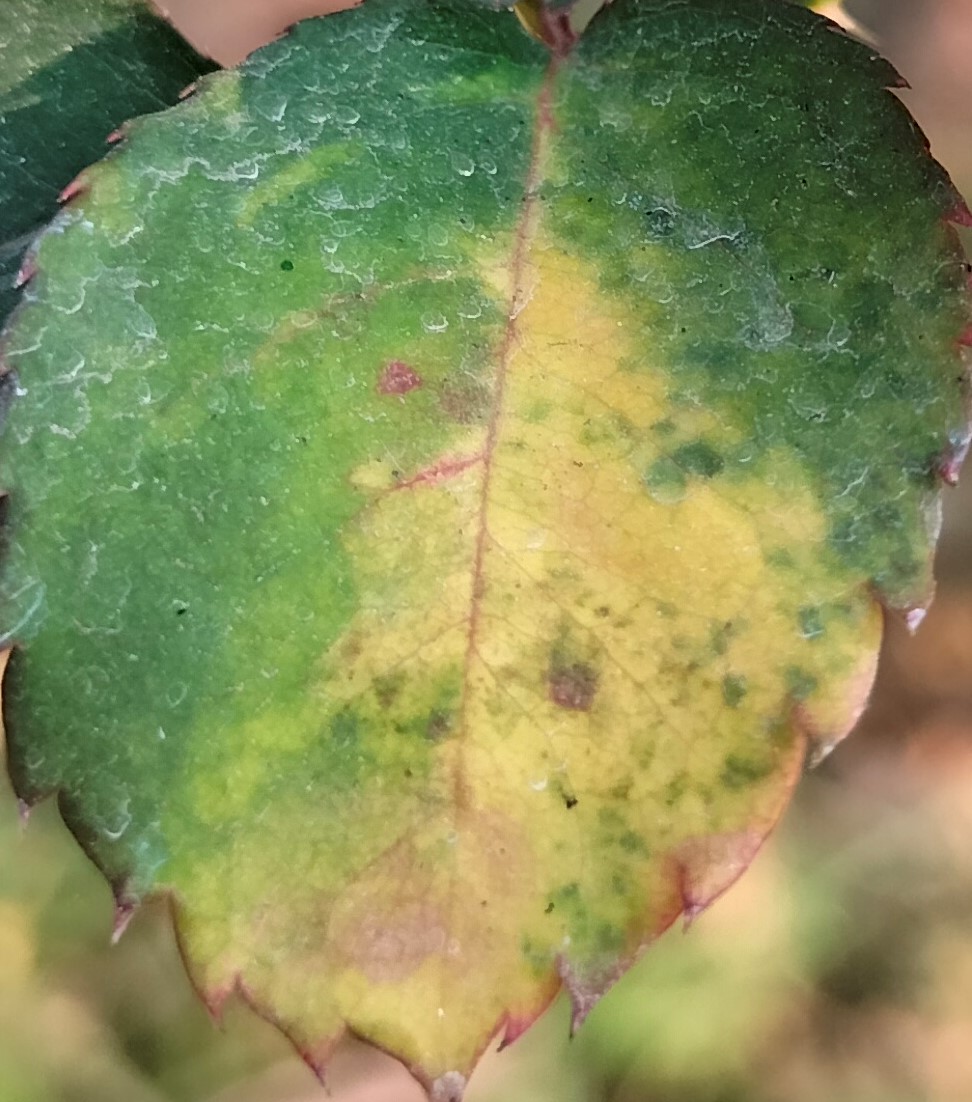
Label: Downy Mildew